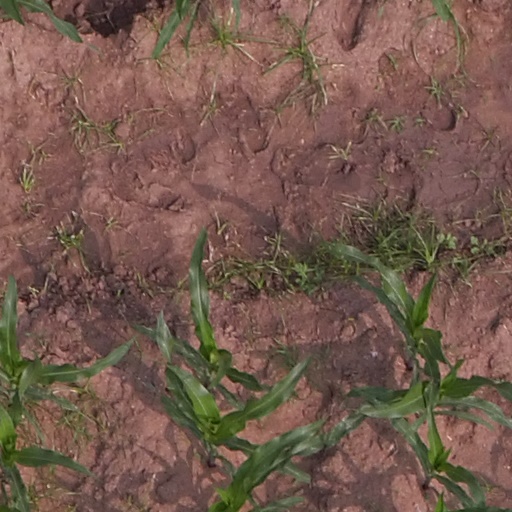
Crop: maize; corn